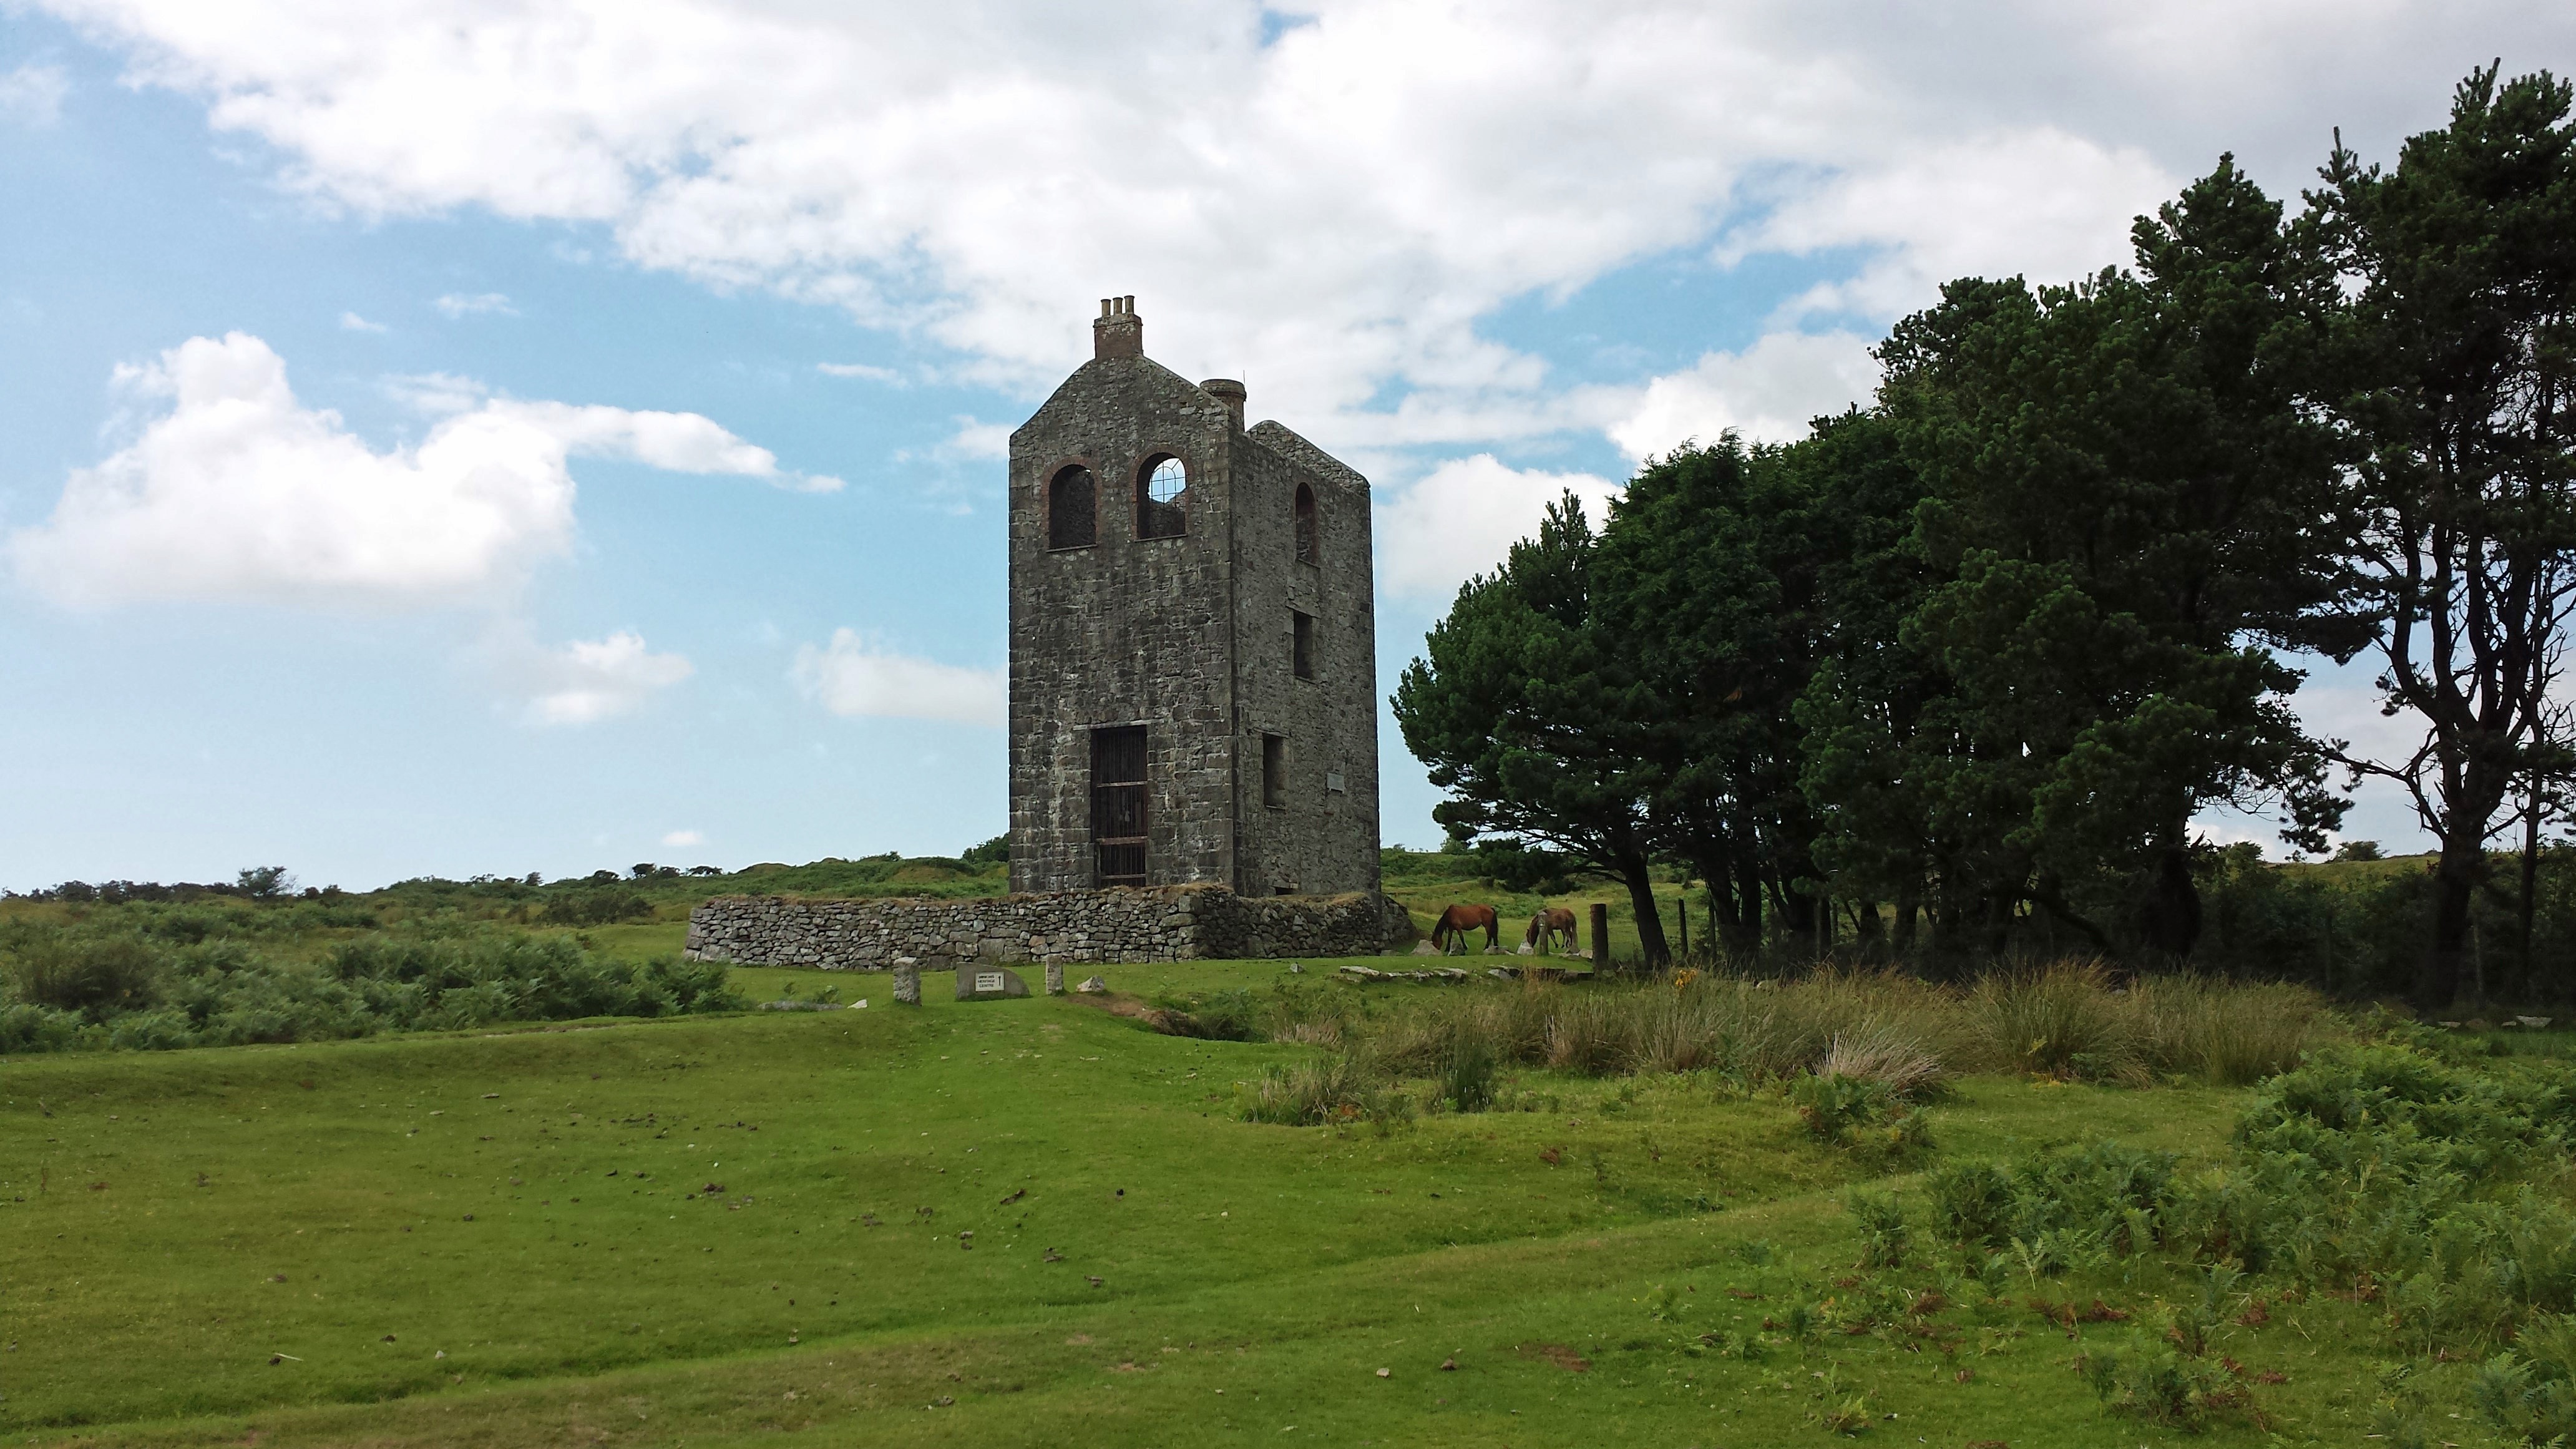
hill, building, chateau, tower, chimney, castle, industrial, church, chapel, historic, fortification, ruin, highland, place of worship, ruins, engine, monastery, heritage, britain, mine, estate, minions, victorian, cornwall, tin, rural area, cornish